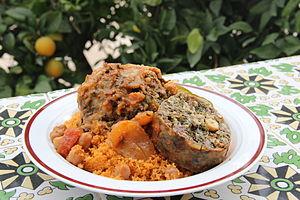
La cacherout ou kashrout est le code alimentaire prescrit aux enfants d'Israël dans la Bible hébraïque. Elle constitue l'un des principaux fondements de la Loi, de la pensée et de la culture juives.
L’osban ou osban el kerch, ou simplement osbana, est un plat d'origine serbe à base de panse farcie que l'on trouve dans la cuisine algérienne, la cuisine tunisienne et la cuisine libyenne. La panse est farcie de riz, de viande d'agneau hachée, de ciboule, de tomate, d'herbes aromatiques et d'épices. Elle est en général servie avec un plat principal à base de riz ou de couscous, pour les grandes occasions.